A Stormy Night

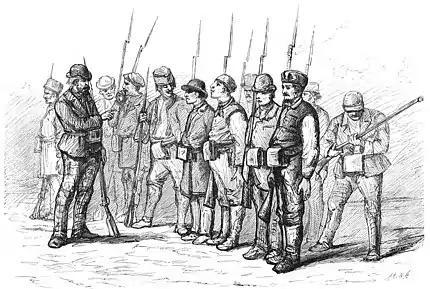
Recruits of the Civic Guard, as pictured in 1877 by Nikolay Karazin

The play is set in an unspecified "mahala" (lower-middle-class neighborhood) of Bucharest; its text includes repeated references to shows at "Union" (also bastardized as "Iunion"), which is in fact actor I. D. Ionescu's beer garden, the "Union-Suisse". Dramatist Ion Marin Sadoveanu, dismissing claims that Caragiale was vague in describing nature, suggests that fragments of dialogue help to precisely locate the "mahala" on an identifiable portion of Dealul Spirii, in the vicinity of a limepit. Museologist Ionel Ioniță argues the same, noting that the "Iunion" can be reliably located on Calea Victoriei, just north of the present-day Telephones Company Building, whereas the house in which the action takes place is most closely traced to the portion where Izvor Street led into Dealul Spirii. Ioniță argues that this location was chosen to conceal real-life events which inspired Caragiale. According to research carried out in the 1950s by N. Vătămanu, these took place at No 26 Șerban Vodă Highway (on Dealul Mitropoliei).